Beau Burrows

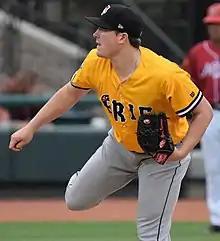
Burrows with the Erie SeaWolves in 2018

Beau Van Burrows (born September 18, 1996) is an American professional baseball pitcher in the Pittsburgh Pirates organization. He has previously played in Major League Baseball (MLB) for the Detroit Tigers and Minnesota Twins.